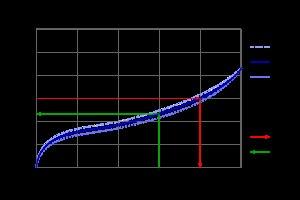
En conservation des aliments, la courbe, représentant pour une température donnée, la variation de la teneur en eau en fonction de l'activité de l'eau du produit ou de l'humidité relative du milieu à l'équilibre est appelée :
Les réserves de céréales constituent un élément vital pour la survie des groupes humains. Apparue aux environs de la révolution néolithique, la maîtrise du stockage des céréales est essentielle dans l'organisation de la plupart des sociétés car elle est impliquée dans trois activités humaines majeures :